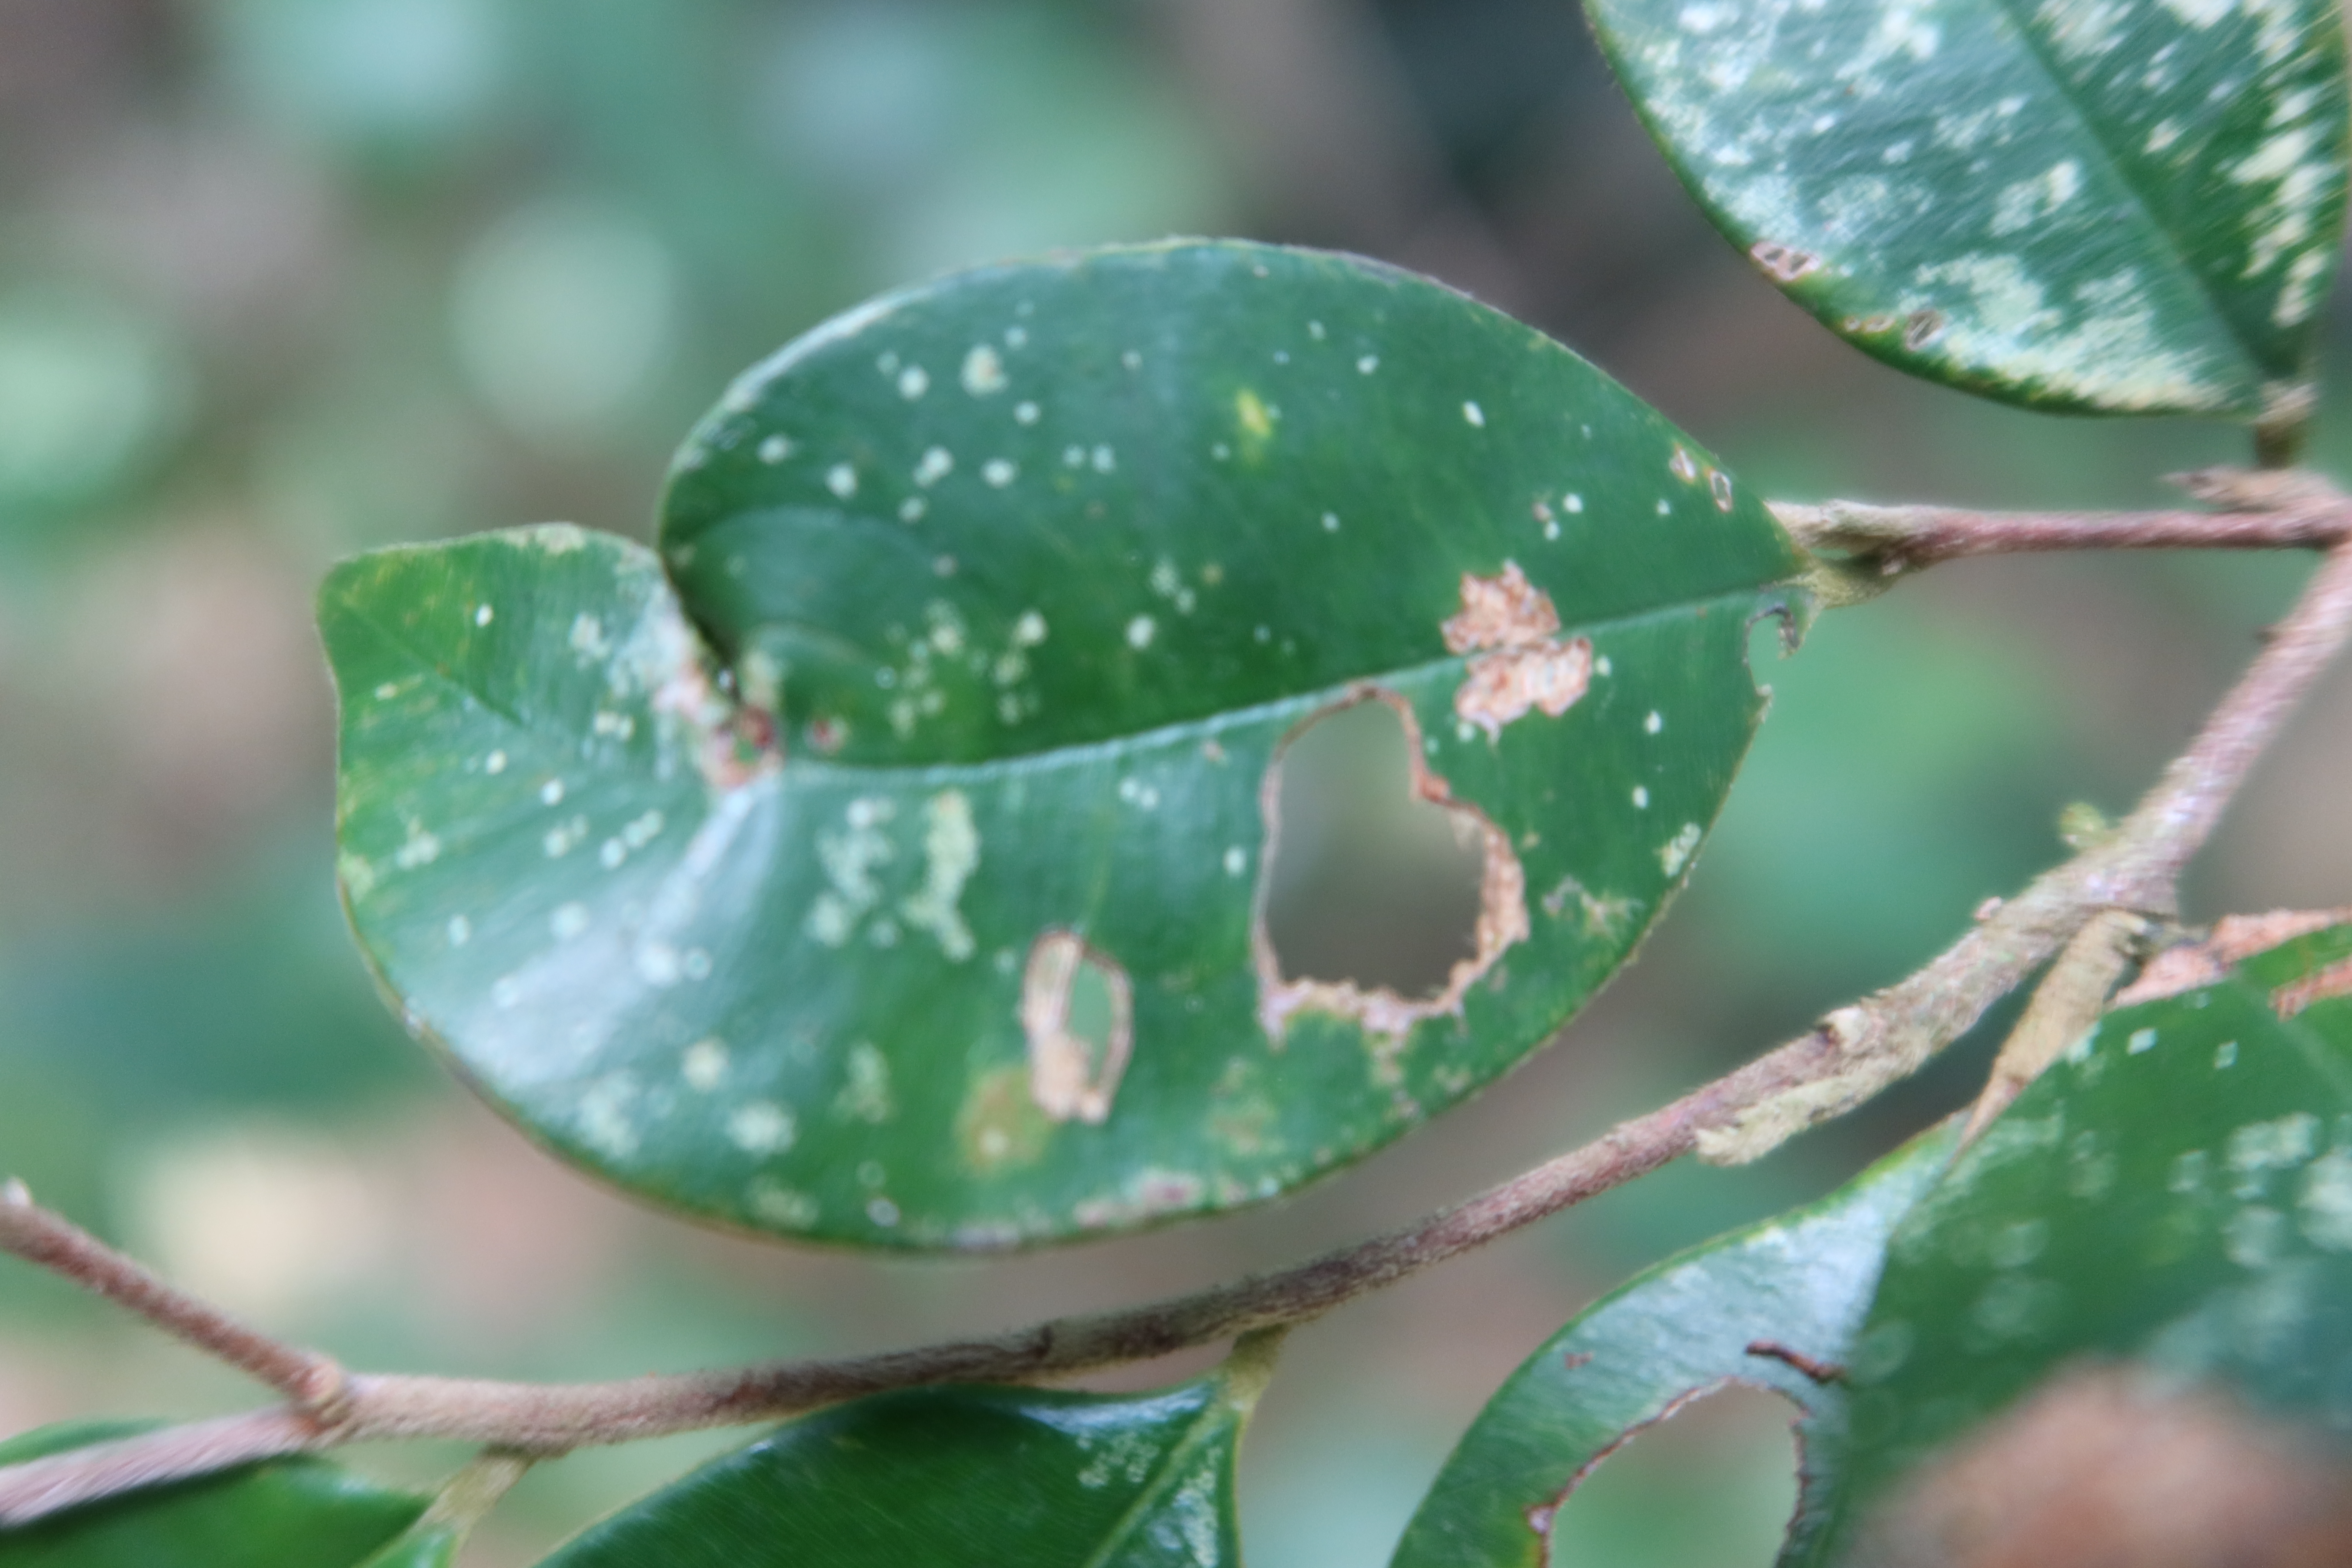
Label: Powdery mildew